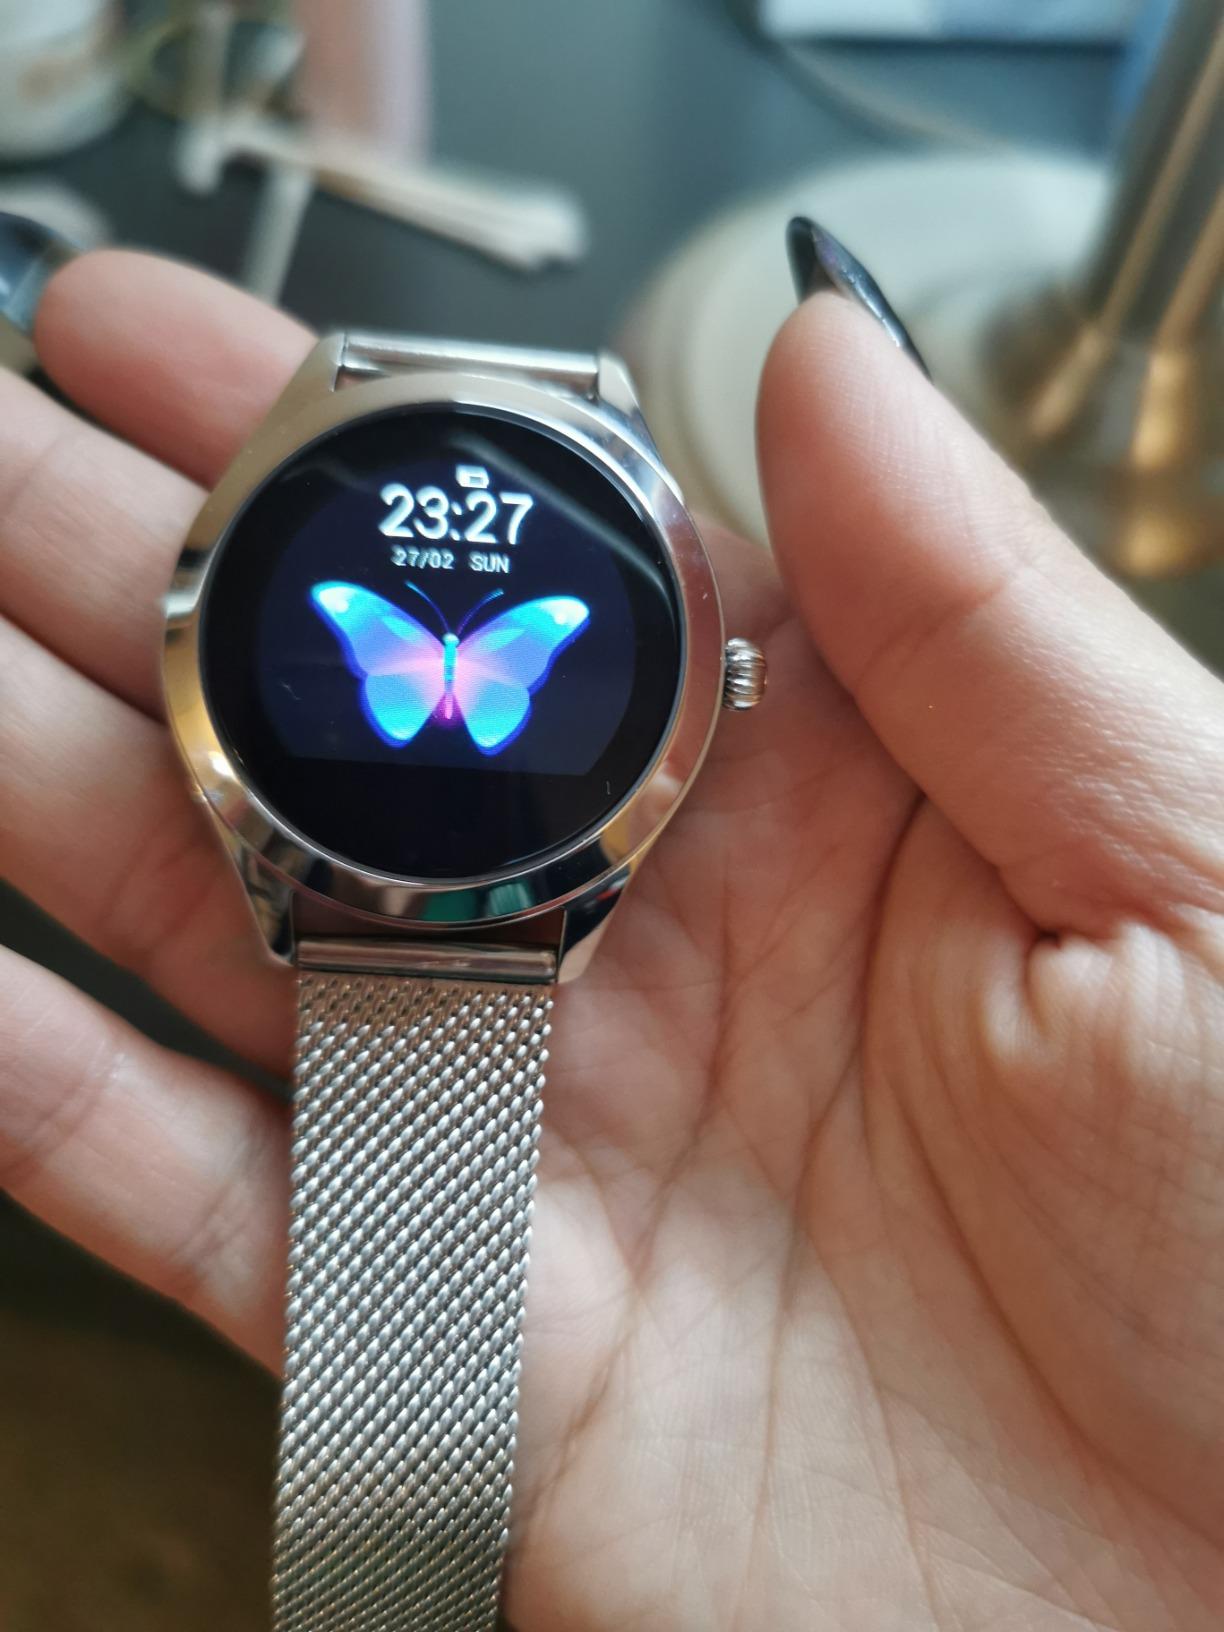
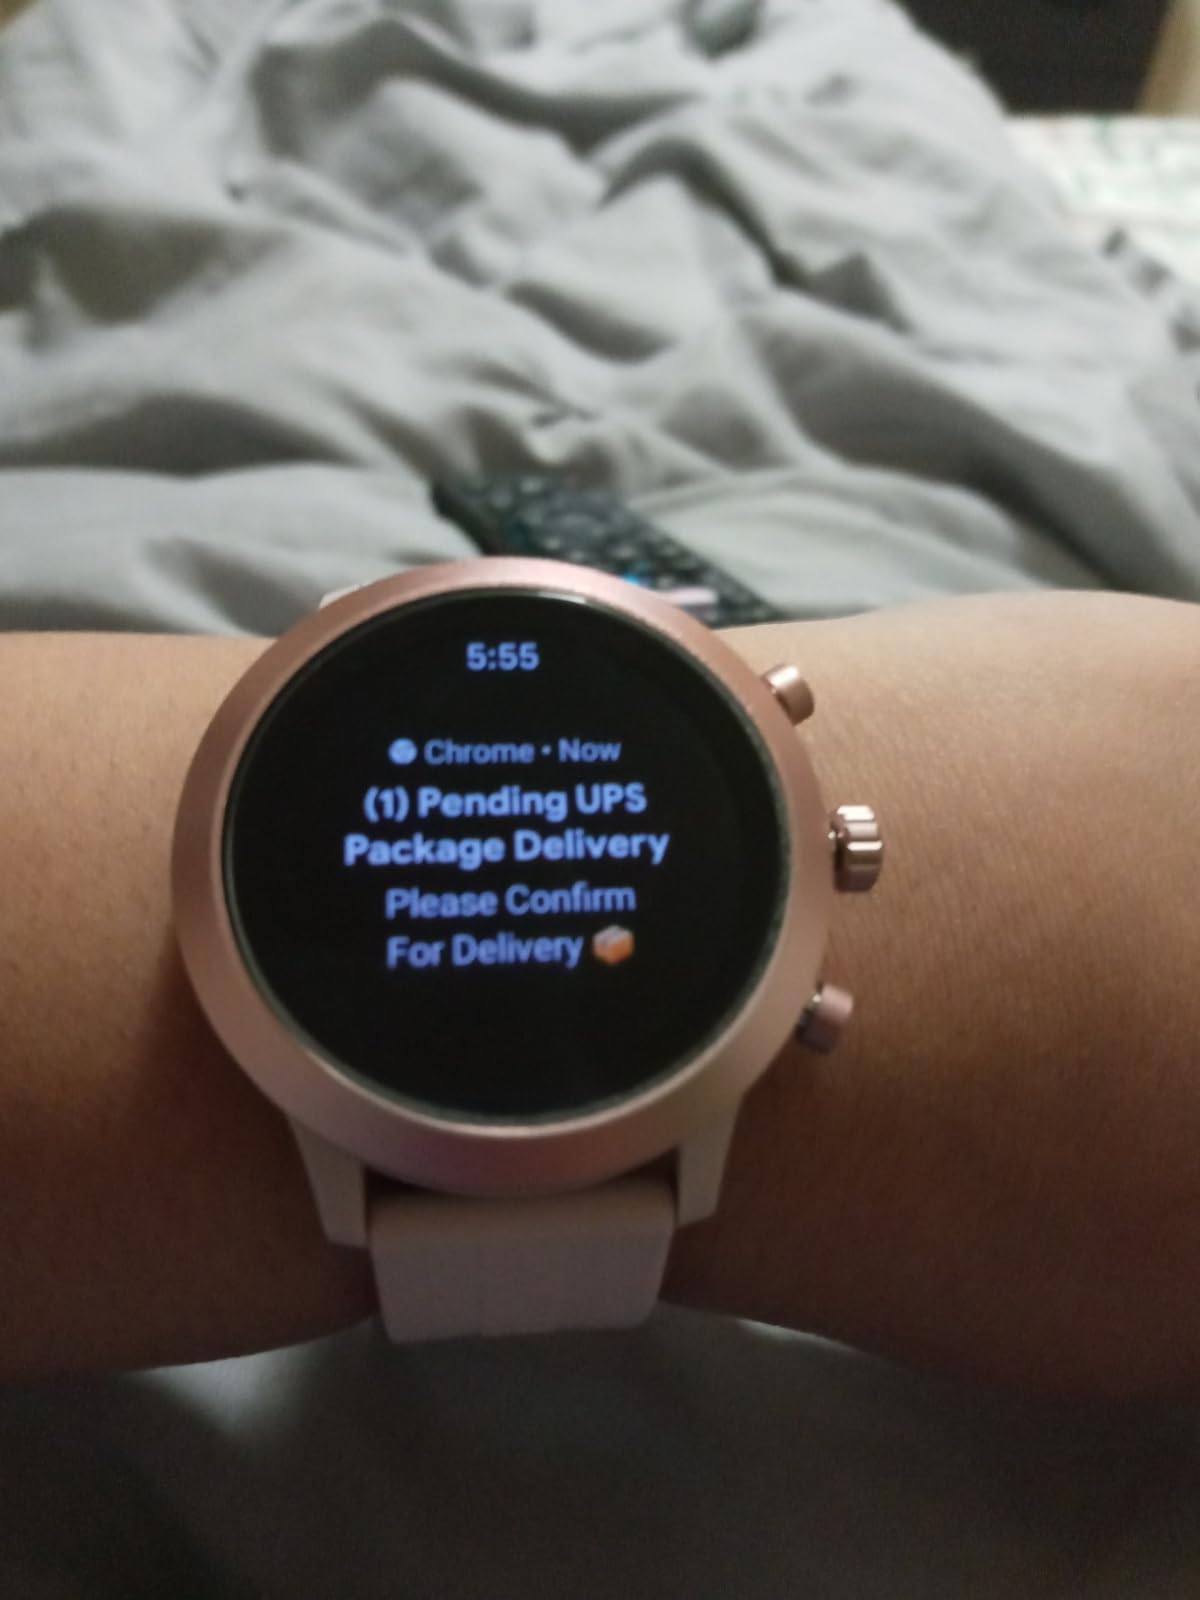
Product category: smartwatch
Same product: no